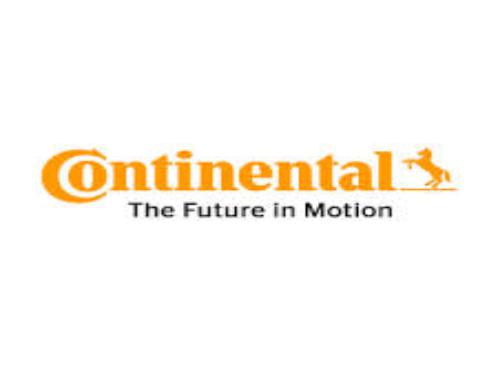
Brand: Continental
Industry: Transportation